Battle of Y Dalar Hir

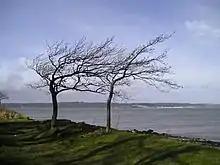
Looking from the shoreline near Y Dalar Hir towards Beaumaris, held by the rebels at the time of the battle

By the beginning of June Owen had raised a force of about 300. Thomas Mytton, governor of Caernarfon and senior Parliamentarian commander in the area, was anxious to crush the rising before it grew further and sent an urgent message to Twisleton at Denbigh requesting reinforcement. Twisleton and John Carter, governor of Conwy, gathered a scratch force of less than 200 men from Chester and their own garrisons and set out to relieve Mytton, dragging two small field guns with them.